Canon de 8 Gribeauval

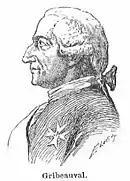
Gribeauval

The Canon de 8 Gribeauval fired a round shot that weighed 8 French pounds. Used until 1840, the French pound weighed while the English pound weighed only 453.6 grams. One source stated that the barrel of the 8-pounder weighed or 150 times the projectile weight. The length of the cannon was 18 calibers, that is, 18 times the diameter of the bore. The carriage weighed and limber weighed , making a total weight of barrel, carriage and limber of . A second authority held that the width of the bore was and the barrel length was . The barrel weighed and the carriage (including the limber) weighed . All French field guns had a clearance of between the cannonball and the inside of the barrel. French 8- and 12-pounders had a special system where the barrel of the cannon was shifted backward about four calibers so as to better distribute the weight while the gun was being hauled.